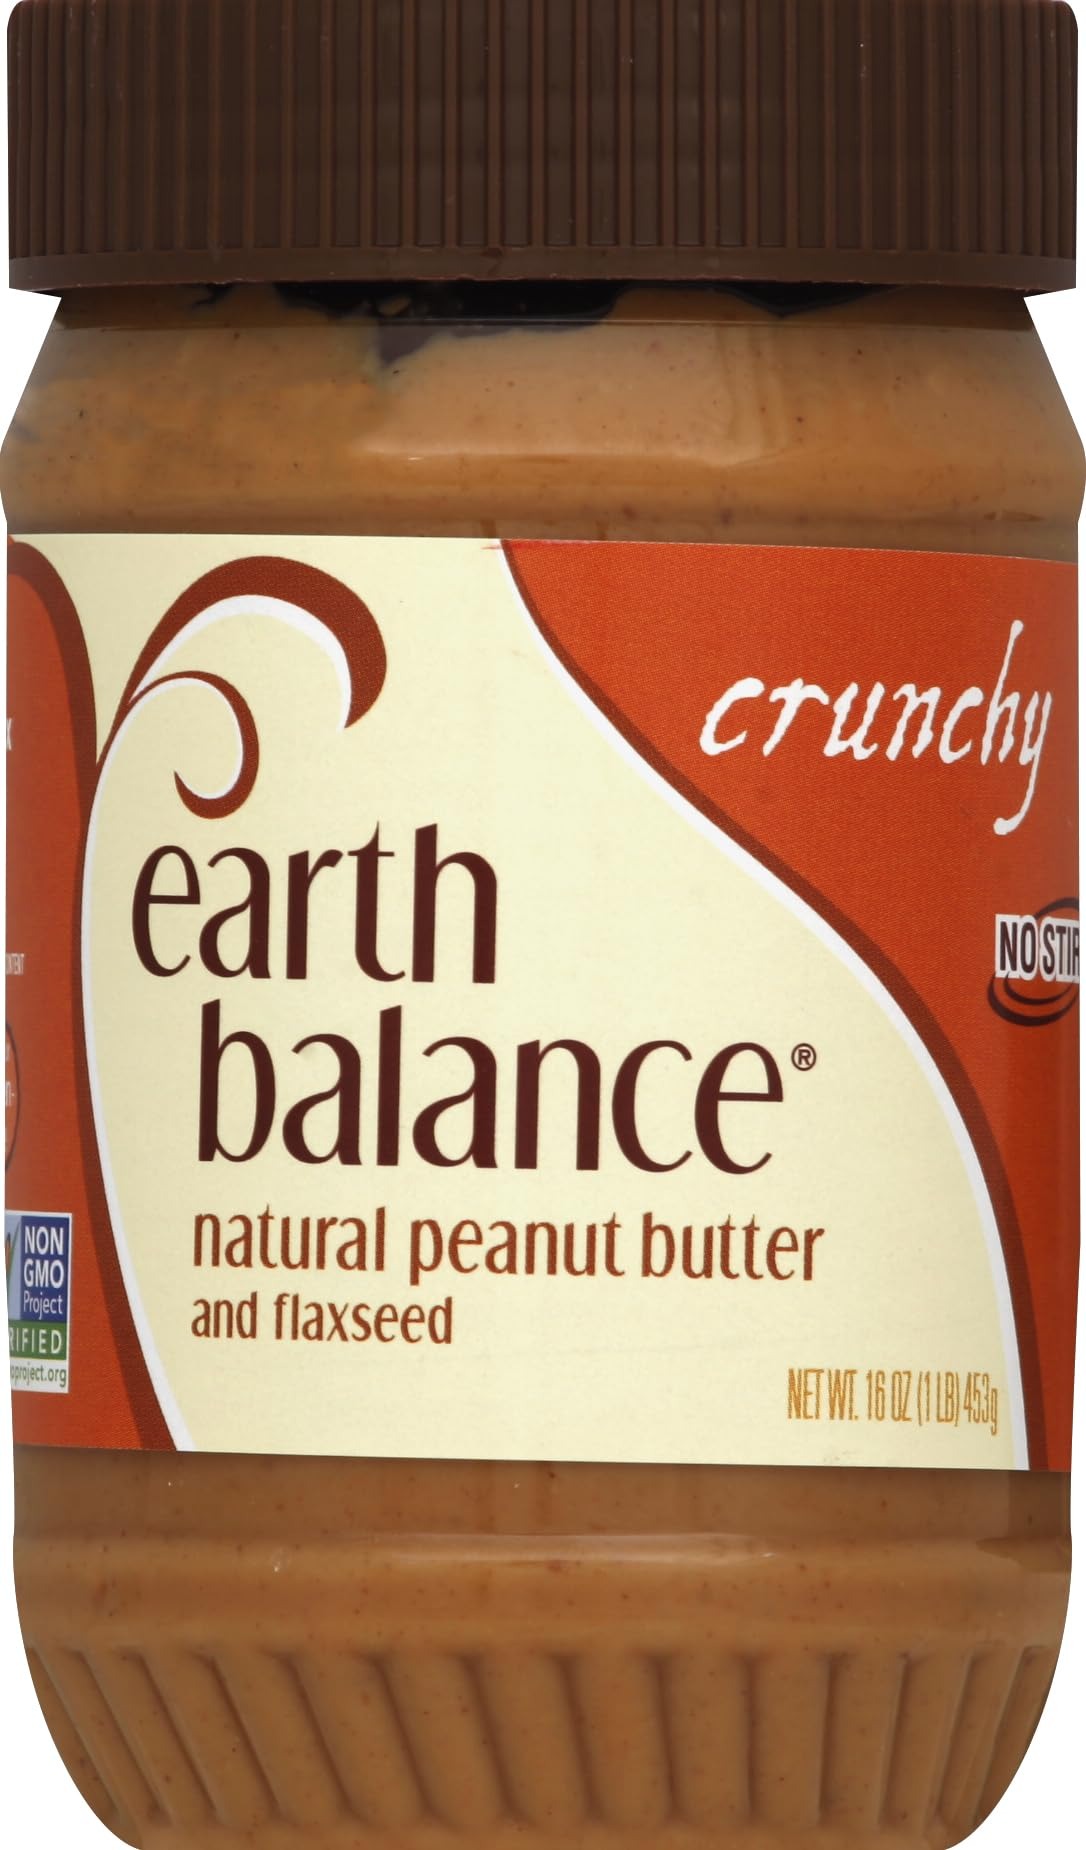
Item Name: Earth Balance Crunchy Peanut Butter and Flaxseed Spread, Vegan and Gluten Free, 16 oz
Bullet Point 1: Contains one 16-ounce jar of Earth Balance Crunchy Peanut Butter and Flaxseed
Bullet Point 2: Enjoy the delicious flavor of this chunky peanut butter spread with flaxseed
Bullet Point 3: Vegan, gluten free and Non-GMO Project Verified, this peanut butter is for everyone
Bullet Point 4: Spread it on toast; add it to smoothies or your favorite stir-fries
Bullet Point 5: Stock your pantry with this tasty spread today
Value: 16.0
Unit: Fl Oz

Price: 3.83